Speedwell bicycles

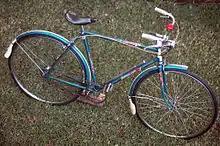
1956 Speedwell Special Sports

Initially they imported and sold machines such as the Rover and Raleigh but they soon commenced local production. Examples of penny-farthings marked "Speedwell" exist; however, it is unknown if they were locally made or imported. The partnership between Bennett and Wood ended in 1887, with Bennett taking ownership of "Bennett and Wood".